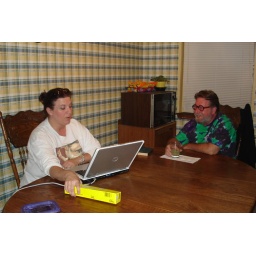
Sitting around Jill's table (before a great dinner) Jo looks at Jill's computer with Kelly.